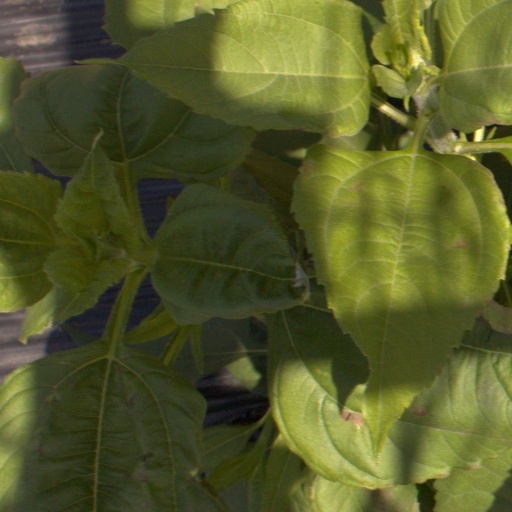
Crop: Jerusalem artichoke